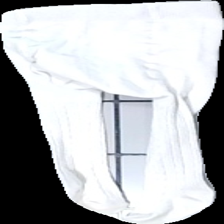
View: back
Type: Trousers
Category: Children
Brand: Missing
Colors: White
Material: 100% cotton
Cut: Regular
Size: 62
Season: All
Stains: Minor
Damage: washed out
Price range: <50
Recommended usage: Export
Comment: no label with brand